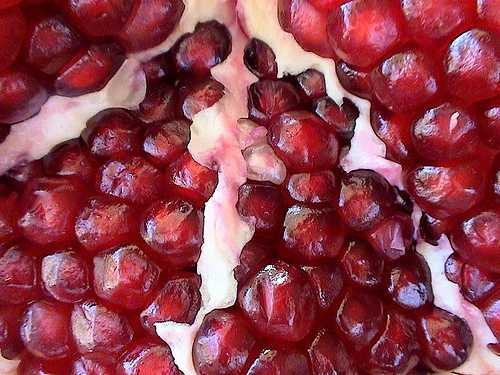
Label: Pomegranate